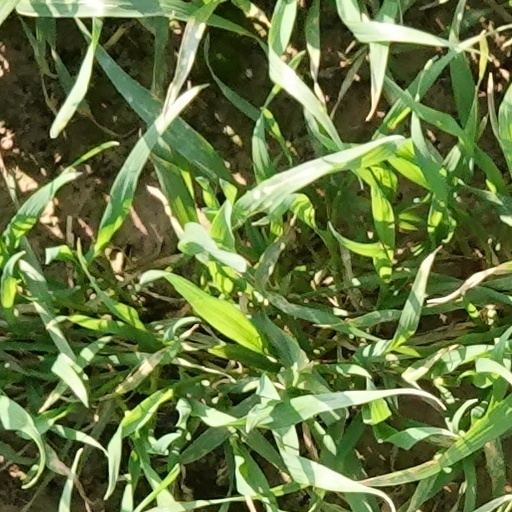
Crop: wheat